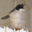
Label: bird